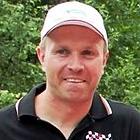
Age: 37